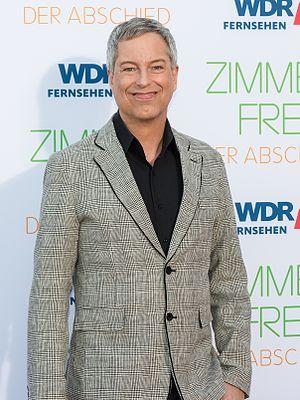
Thomas Hermanns est un humoriste et animateur de télévision allemand.